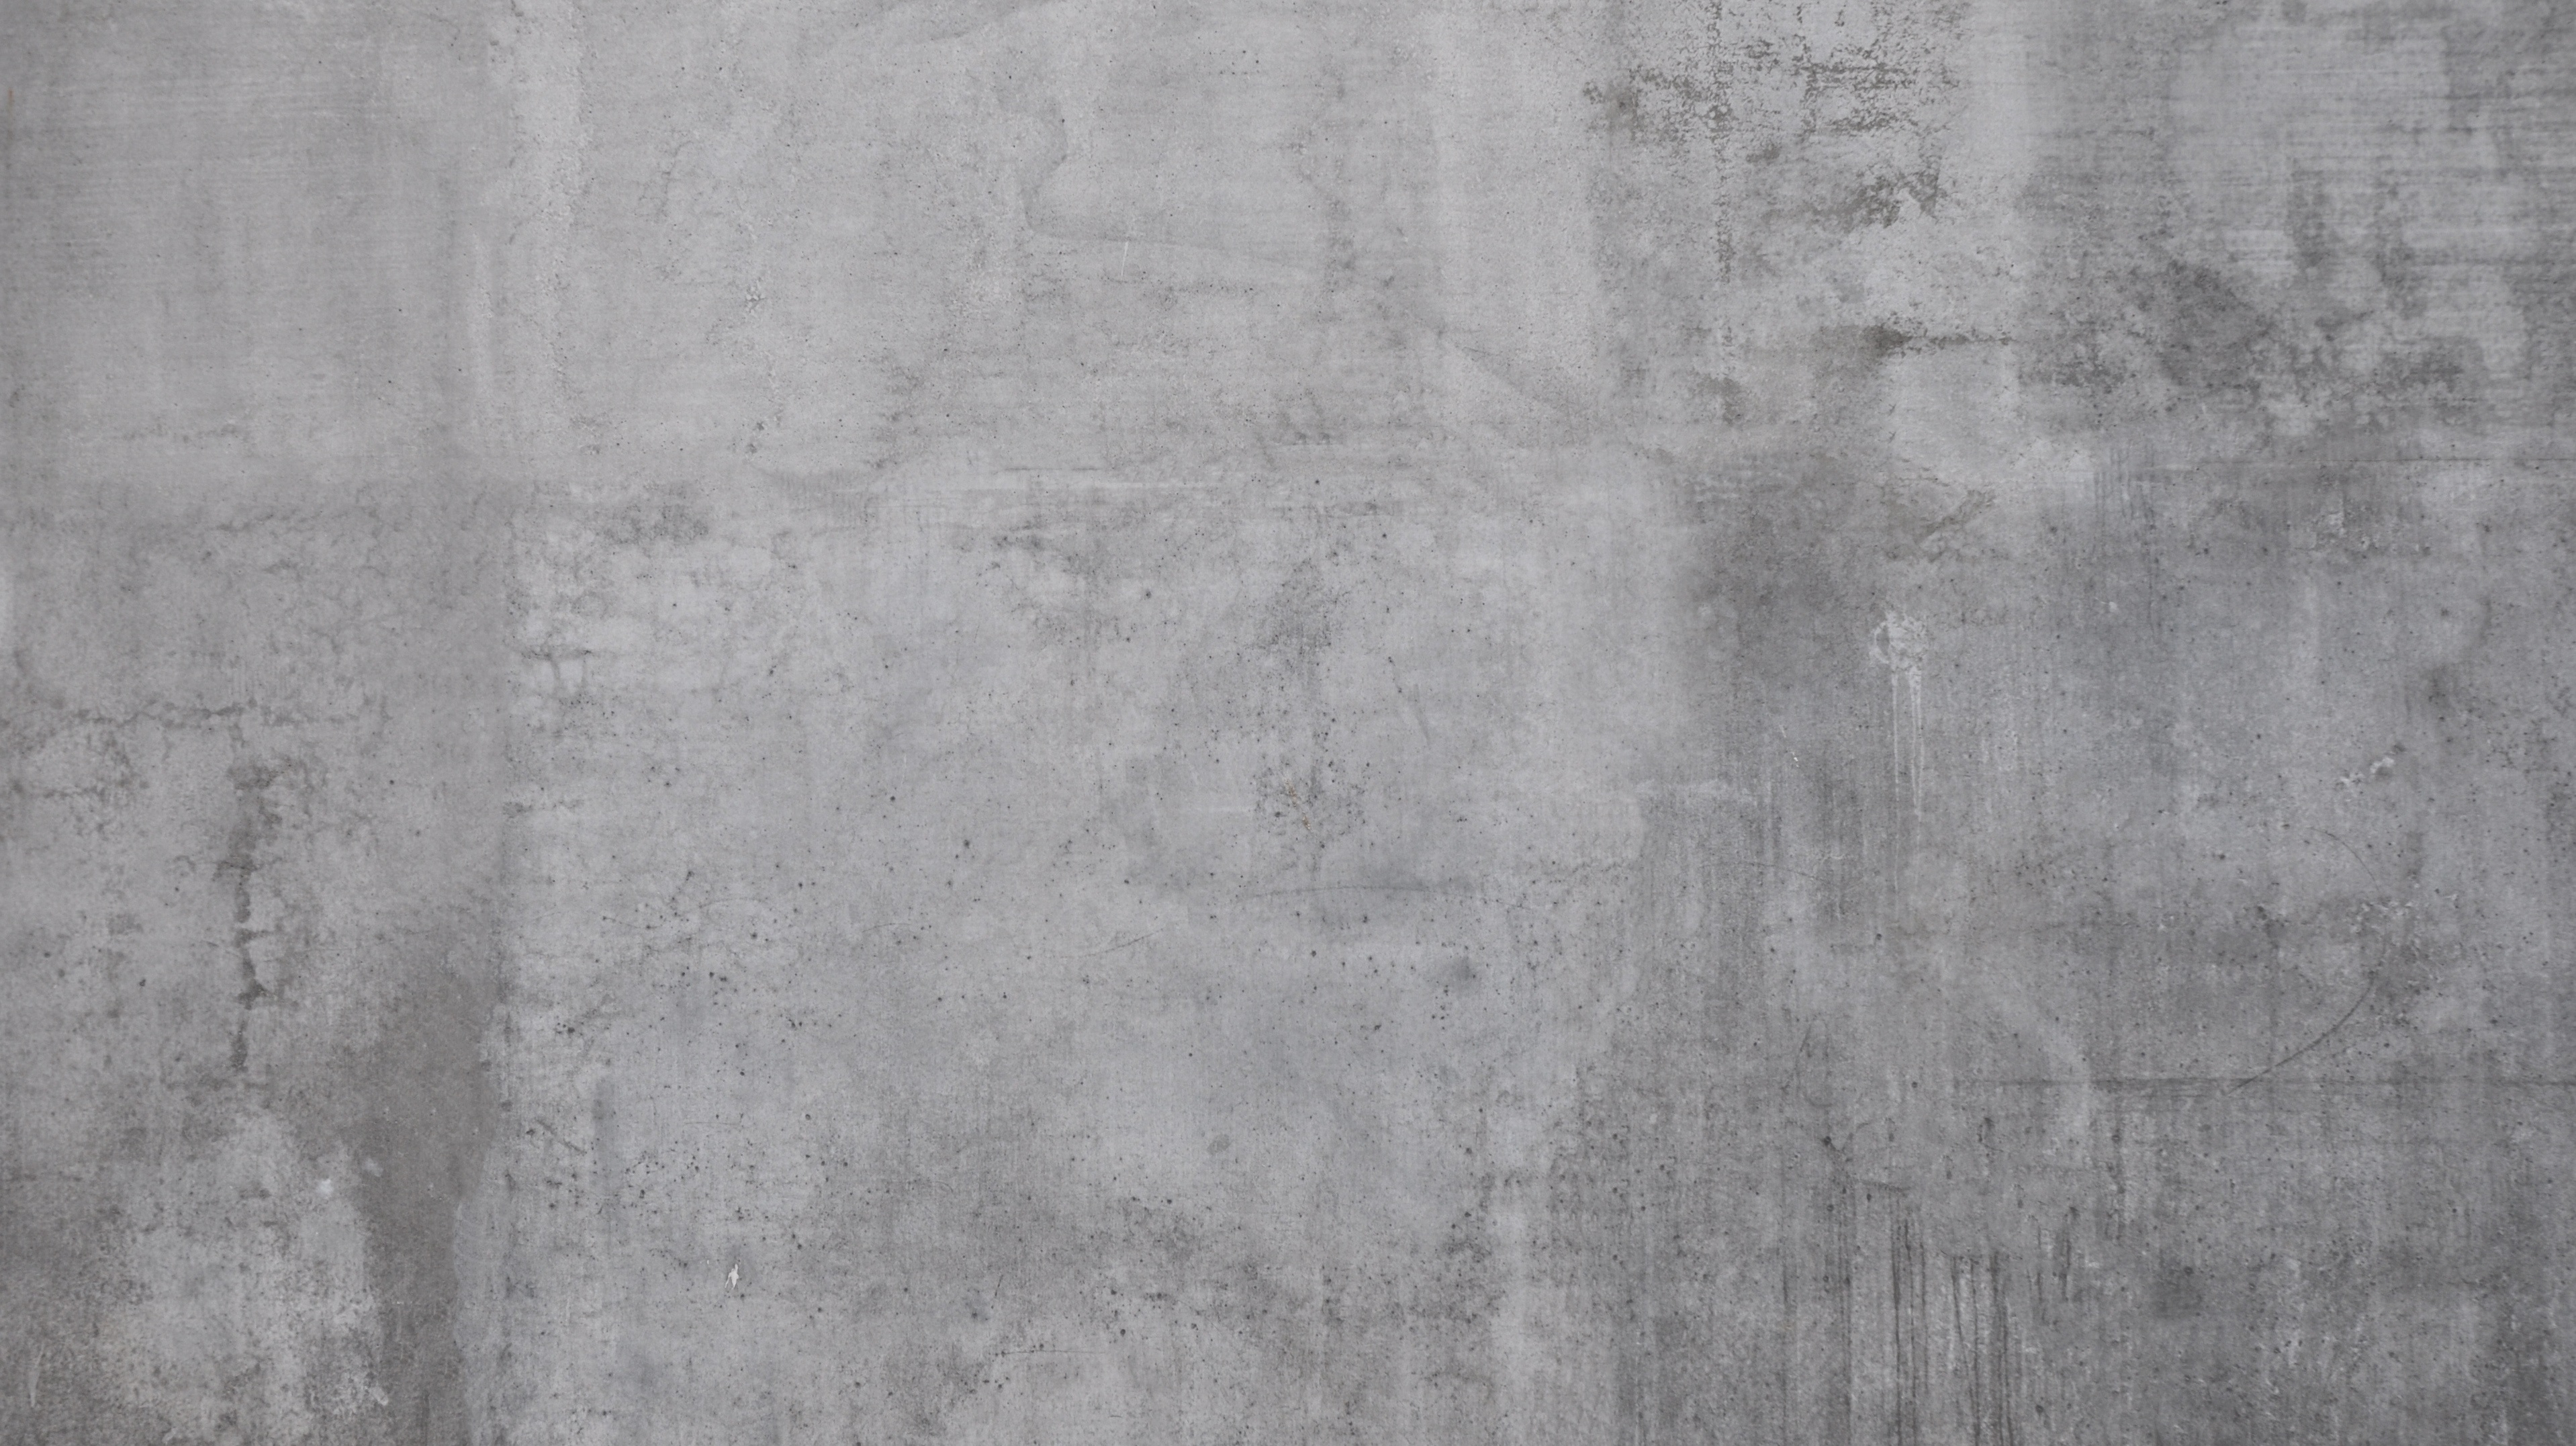
structure, wood, white, texture, floor, city, urban, wall, line, tile, monochrome, material, concrete, background, plaster, flooring, laminate flooring